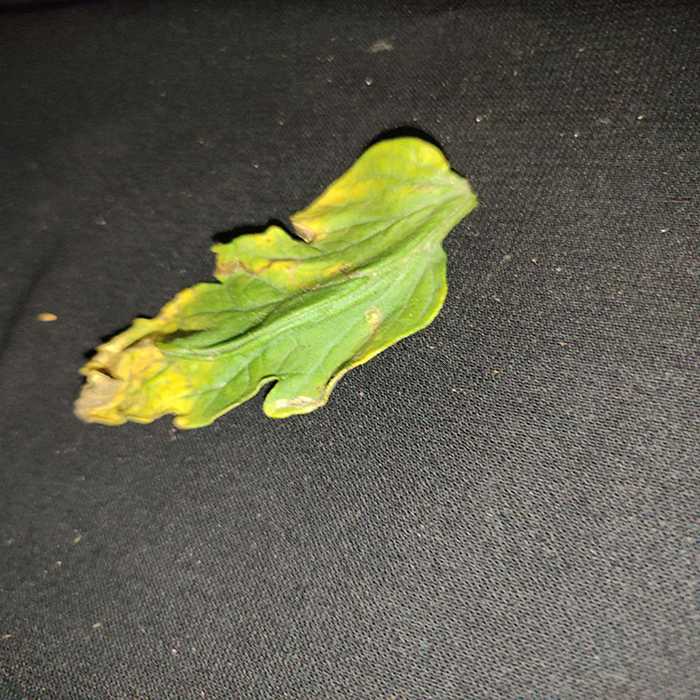
Plant: Tomato
Label: Tomato Bacterial spot